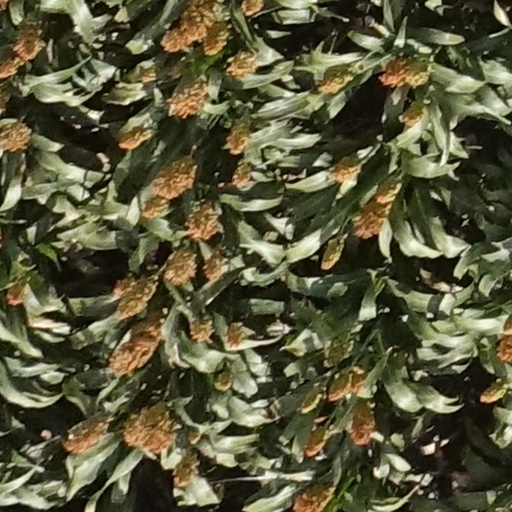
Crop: sorghum